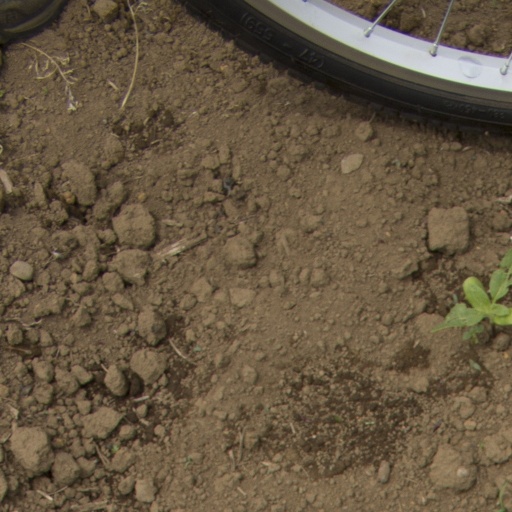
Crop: Jerusalem artichoke